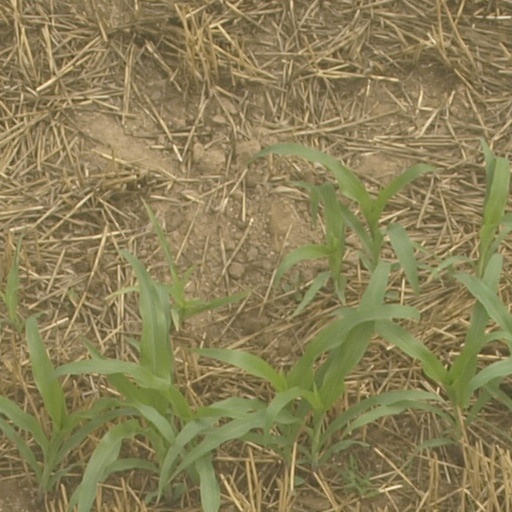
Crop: maize; corn